Centro Cultural e de Estudos Superiores Aúthos Pagano

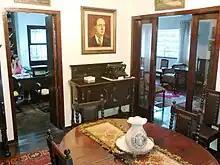
Room in the house

The zoning law then in force, however, prevented any type of non-residential occupation on the mentioned street. After the approval of Municipal Law nº 8,759, in 1978, the property was included in a list of preserved assets due to its historical and aesthetic characteristics, and its destination for non-residential purposes was also authorized. On May 11, 1982, after prolonged negotiations, Carmela donated the residence, the land and all the bibliographical collection, furniture and other objects to the Government of the State São Paulo, then managed by Paulo Maluf, to create the cultural center.